Belle K. Maniates

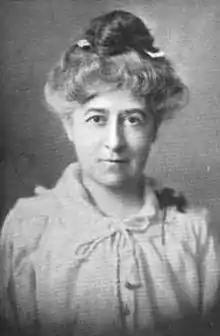
Belle K. Maniates, from a 1915 publication

Belle K. Maniates (September 1861 – November 13, 1931) was an American novelist and short story writer. At least three silent films were made based on works by Maniates: "Amarilly of Clothes-Line Alley" (1918), "Mirandy Smiles" (1918), and "Penny of Top Hill Trail" (1921).